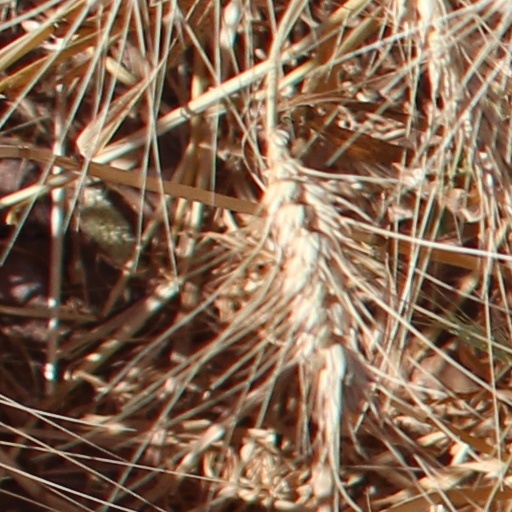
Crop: wheat